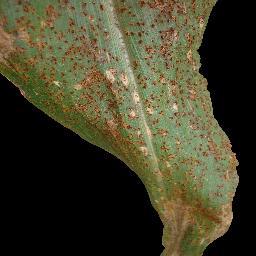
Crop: corn
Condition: (maize)_common_rust